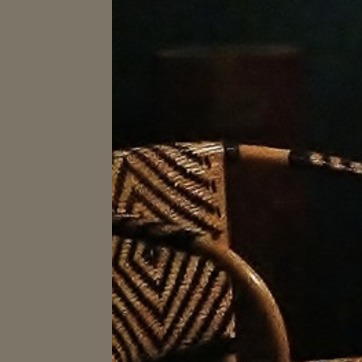
Material: other